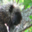
Label: porcupine